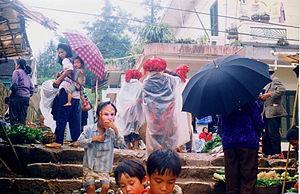
Chapa est une ville du Viêt Nam. La ville et le marché de Sa Pa, chef-lieu du district du même nom, se trouvent à 1 500 mètres d’altitude sur un affluent du fleuve Rouge, dans la province frontalière de Lào Cai, à l’extrême nord du Viêt Nam.